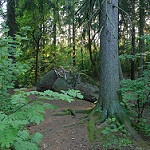
Label: forest